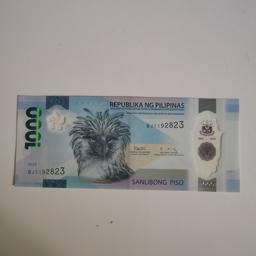
Label: 1000_New_Front